Dukla 61

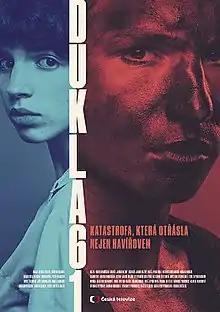

Dukla 61 is a 2018 Czech disaster film directed by David Ondříček. The film is set in 1961 when a mining disaster at Dukla Mine in Dolní Suchá killed 108 miners. The film focuses on a family of a man who works at the mine along with his son. The film premiered at Finále Plzeň Film Festival. The first part was broadcast on 27 May 2018. It was viewed by 952,000 people. The second part was broadcast on 3 June 2018 and was viewed by 1,130,000 people.